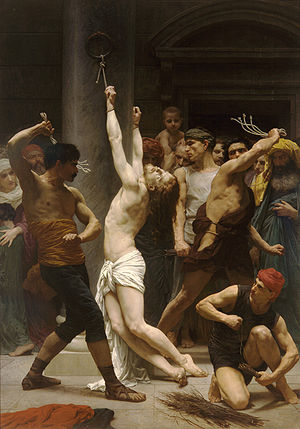
Jesu lidelse og død
William Bouguereau: Flagellation de Notre Seigneur Jesus Christ (1880)
Jesu lidelse og død er nævnt i alle fire evangelier og finder sted dagen efter at Jesus var blevet arresteret og domfældet af Det højeste råd og umiddelbart efter at Pontius Pilatus havde dømt ham til døden. Jesu lidelse og død omfatter pisk, korsfæstelse, død og begravelsen. I kristen teologi er Jesu død ved korsfæstelse den centrale hændelse i kristendommen som hele frelsen afhænger af, da Kristus' lidelse og død ifølge kristen forståelse er nødvendig for tilgivelse af synd. Ifølge evangelierne stod Jesus op tre dage efter og viste sig for sine disciple i 40 dage, hvorefter han for til himmels.